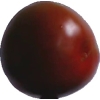
Label: tomato_maroon